Santalum lanceolatum

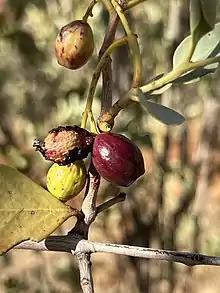
Fruit

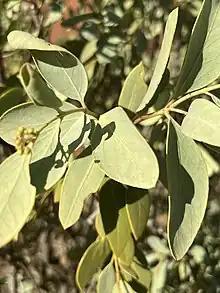
Foliage

Santalum lanceolatum is an Australian tree of the family Santalaceae. It is commonly known as desert quandong, northern sandalwood, sandalwood, or true sandalwood and in some areas as burdardu. The mature height of this plant is variable, from 1 to 7 m. The flowers are green, white, and cream, appearing between January and October. The species has a distribution throughout central Australia, becoming scattered or unusual in more southern regions.